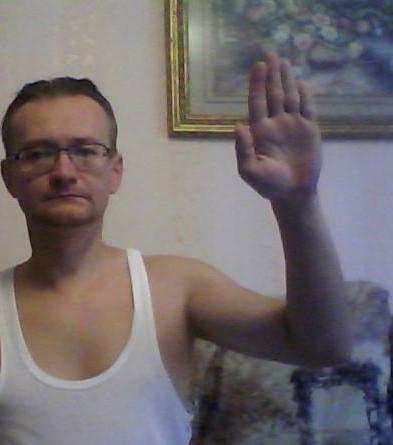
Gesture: stop